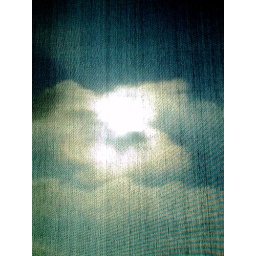
During a Dream time i check outside office the sun in sky